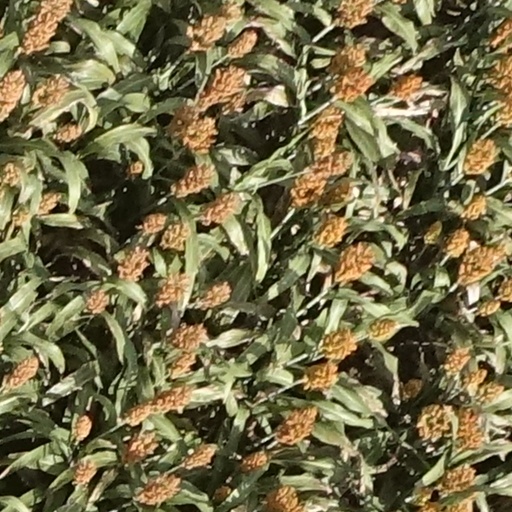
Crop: sorghum